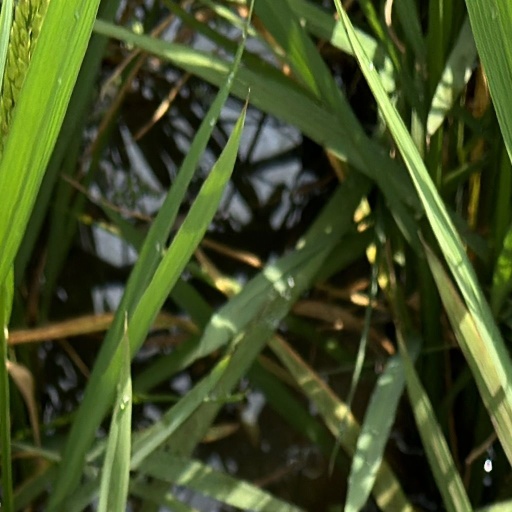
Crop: rice